Letters from Yelena

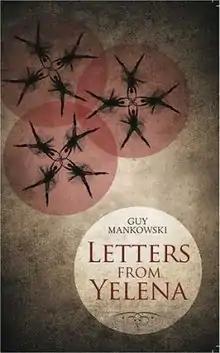
First edition (publ. Legend Press)

Letters from Yelena (2012) was the second 'breakthrough' novel by English writer Guy Mankowski.